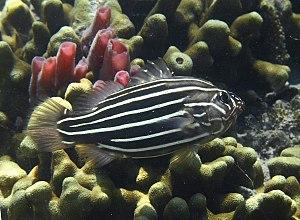
Un poisson-savon à six lignes (Grammistes sexlineatus) à la Réunion.
L'île de La Réunion est un département d'outre-mer français situé dans le sud-ouest de l'océan Indien.
Les Serranidae constituent une vaste et très diversifiée famille de poissons marins dont les noms vernaculaires regroupent parfois plusieurs espèces différentes mais de la même famille.
Les Grammistinae sont une sous-famille de poissons téléostéens, de la famille des Serranidae. La plupart des espèces sont dénommées en français « poissons-savon ».